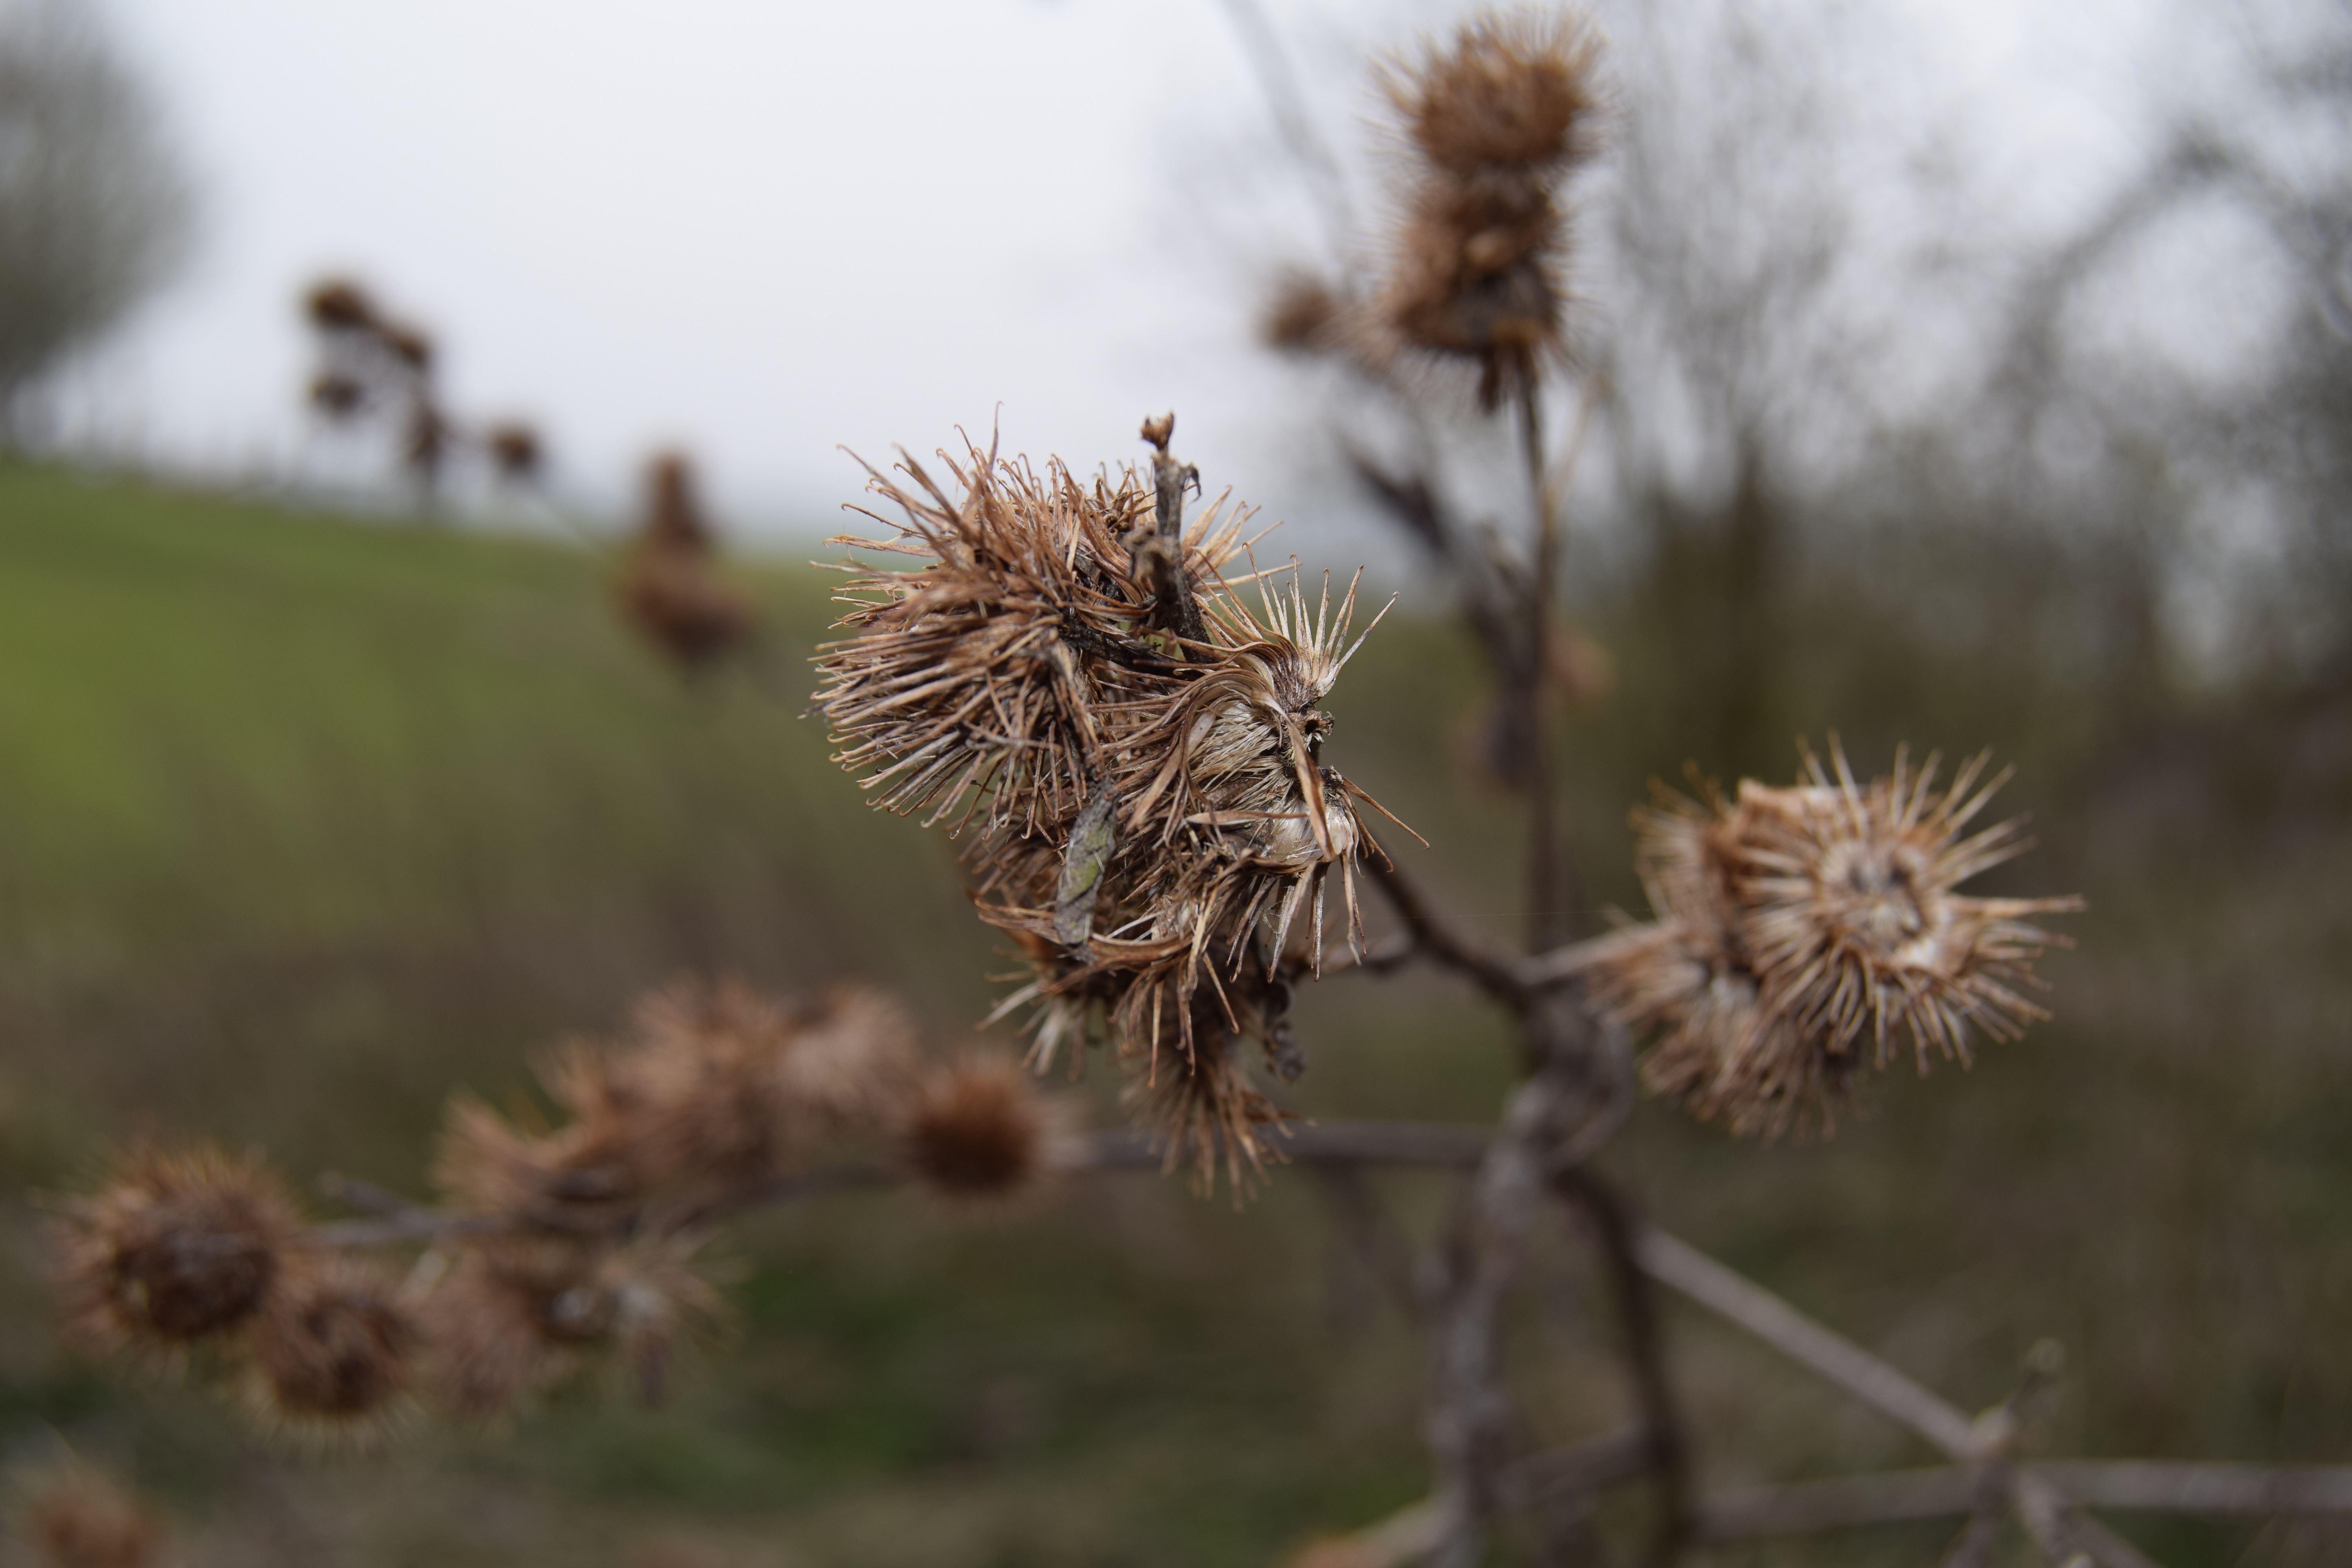
tree, nature, branch, winter, plant, leaf, flower, frost, autumn, botany, flora, season, fauna, wildflower, macro photography, flowering plant, daisy family, grass family, land plant, thorns spines and prickles